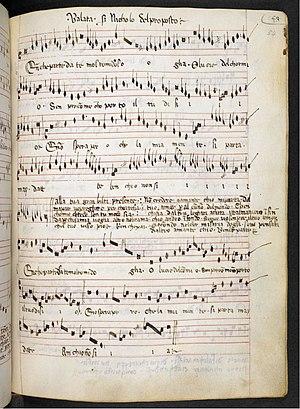
London, British Library, Additional 29987
Polyphonic Music of the Fourteenth Century est un ouvrage constitué de 24 volumes, paru entre 1956 et 1991 aux Éditions de l'Oiseau-Lyre, qui présente en notation moderne le répertoire complet de la musique polyphonique du XIVᵉ siècle, soit plus de 2 000 pièces.